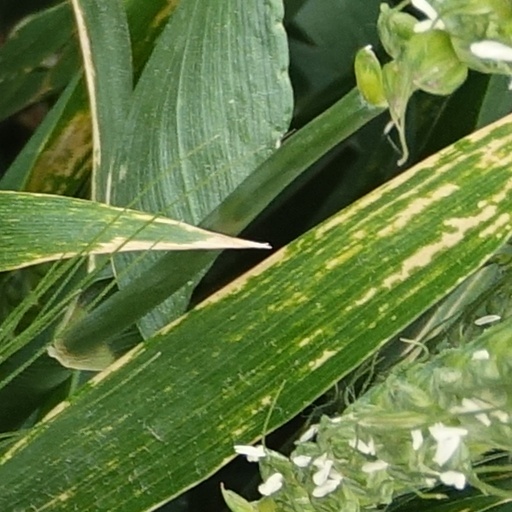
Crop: wheat